Common raven

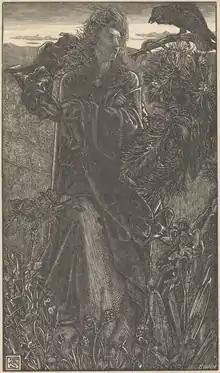
A valkyrie speaks with a raven in a 19th-century illustration of the Old Norse poem "Hrafnsmál" ("raven song") by Frederick Sandys

Common ravens nesting near sources of human garbage included a higher percentage of food waste in their diet, birds nesting near roads consumed more road-killed vertebrates, and those nesting far from these sources of food ate more arthropods and plant material. Fledging success was higher for those using human garbage as a food source. In contrast, a 1984–1986 study of common raven diet in an agricultural region of southwestern Idaho found that cereal grains were the principal constituent of pellets, though small mammals, grasshoppers, cattle carrion and birds were also eaten.